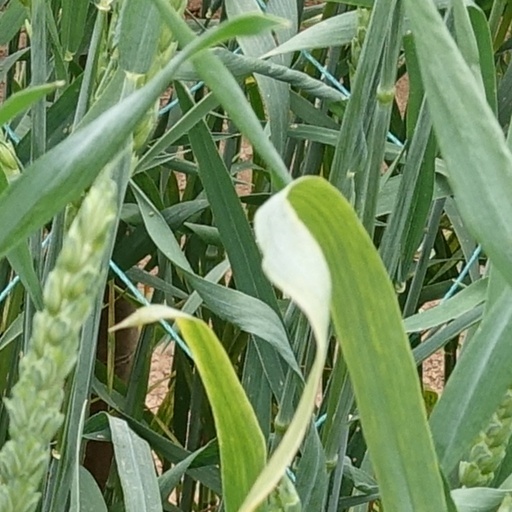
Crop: wheat